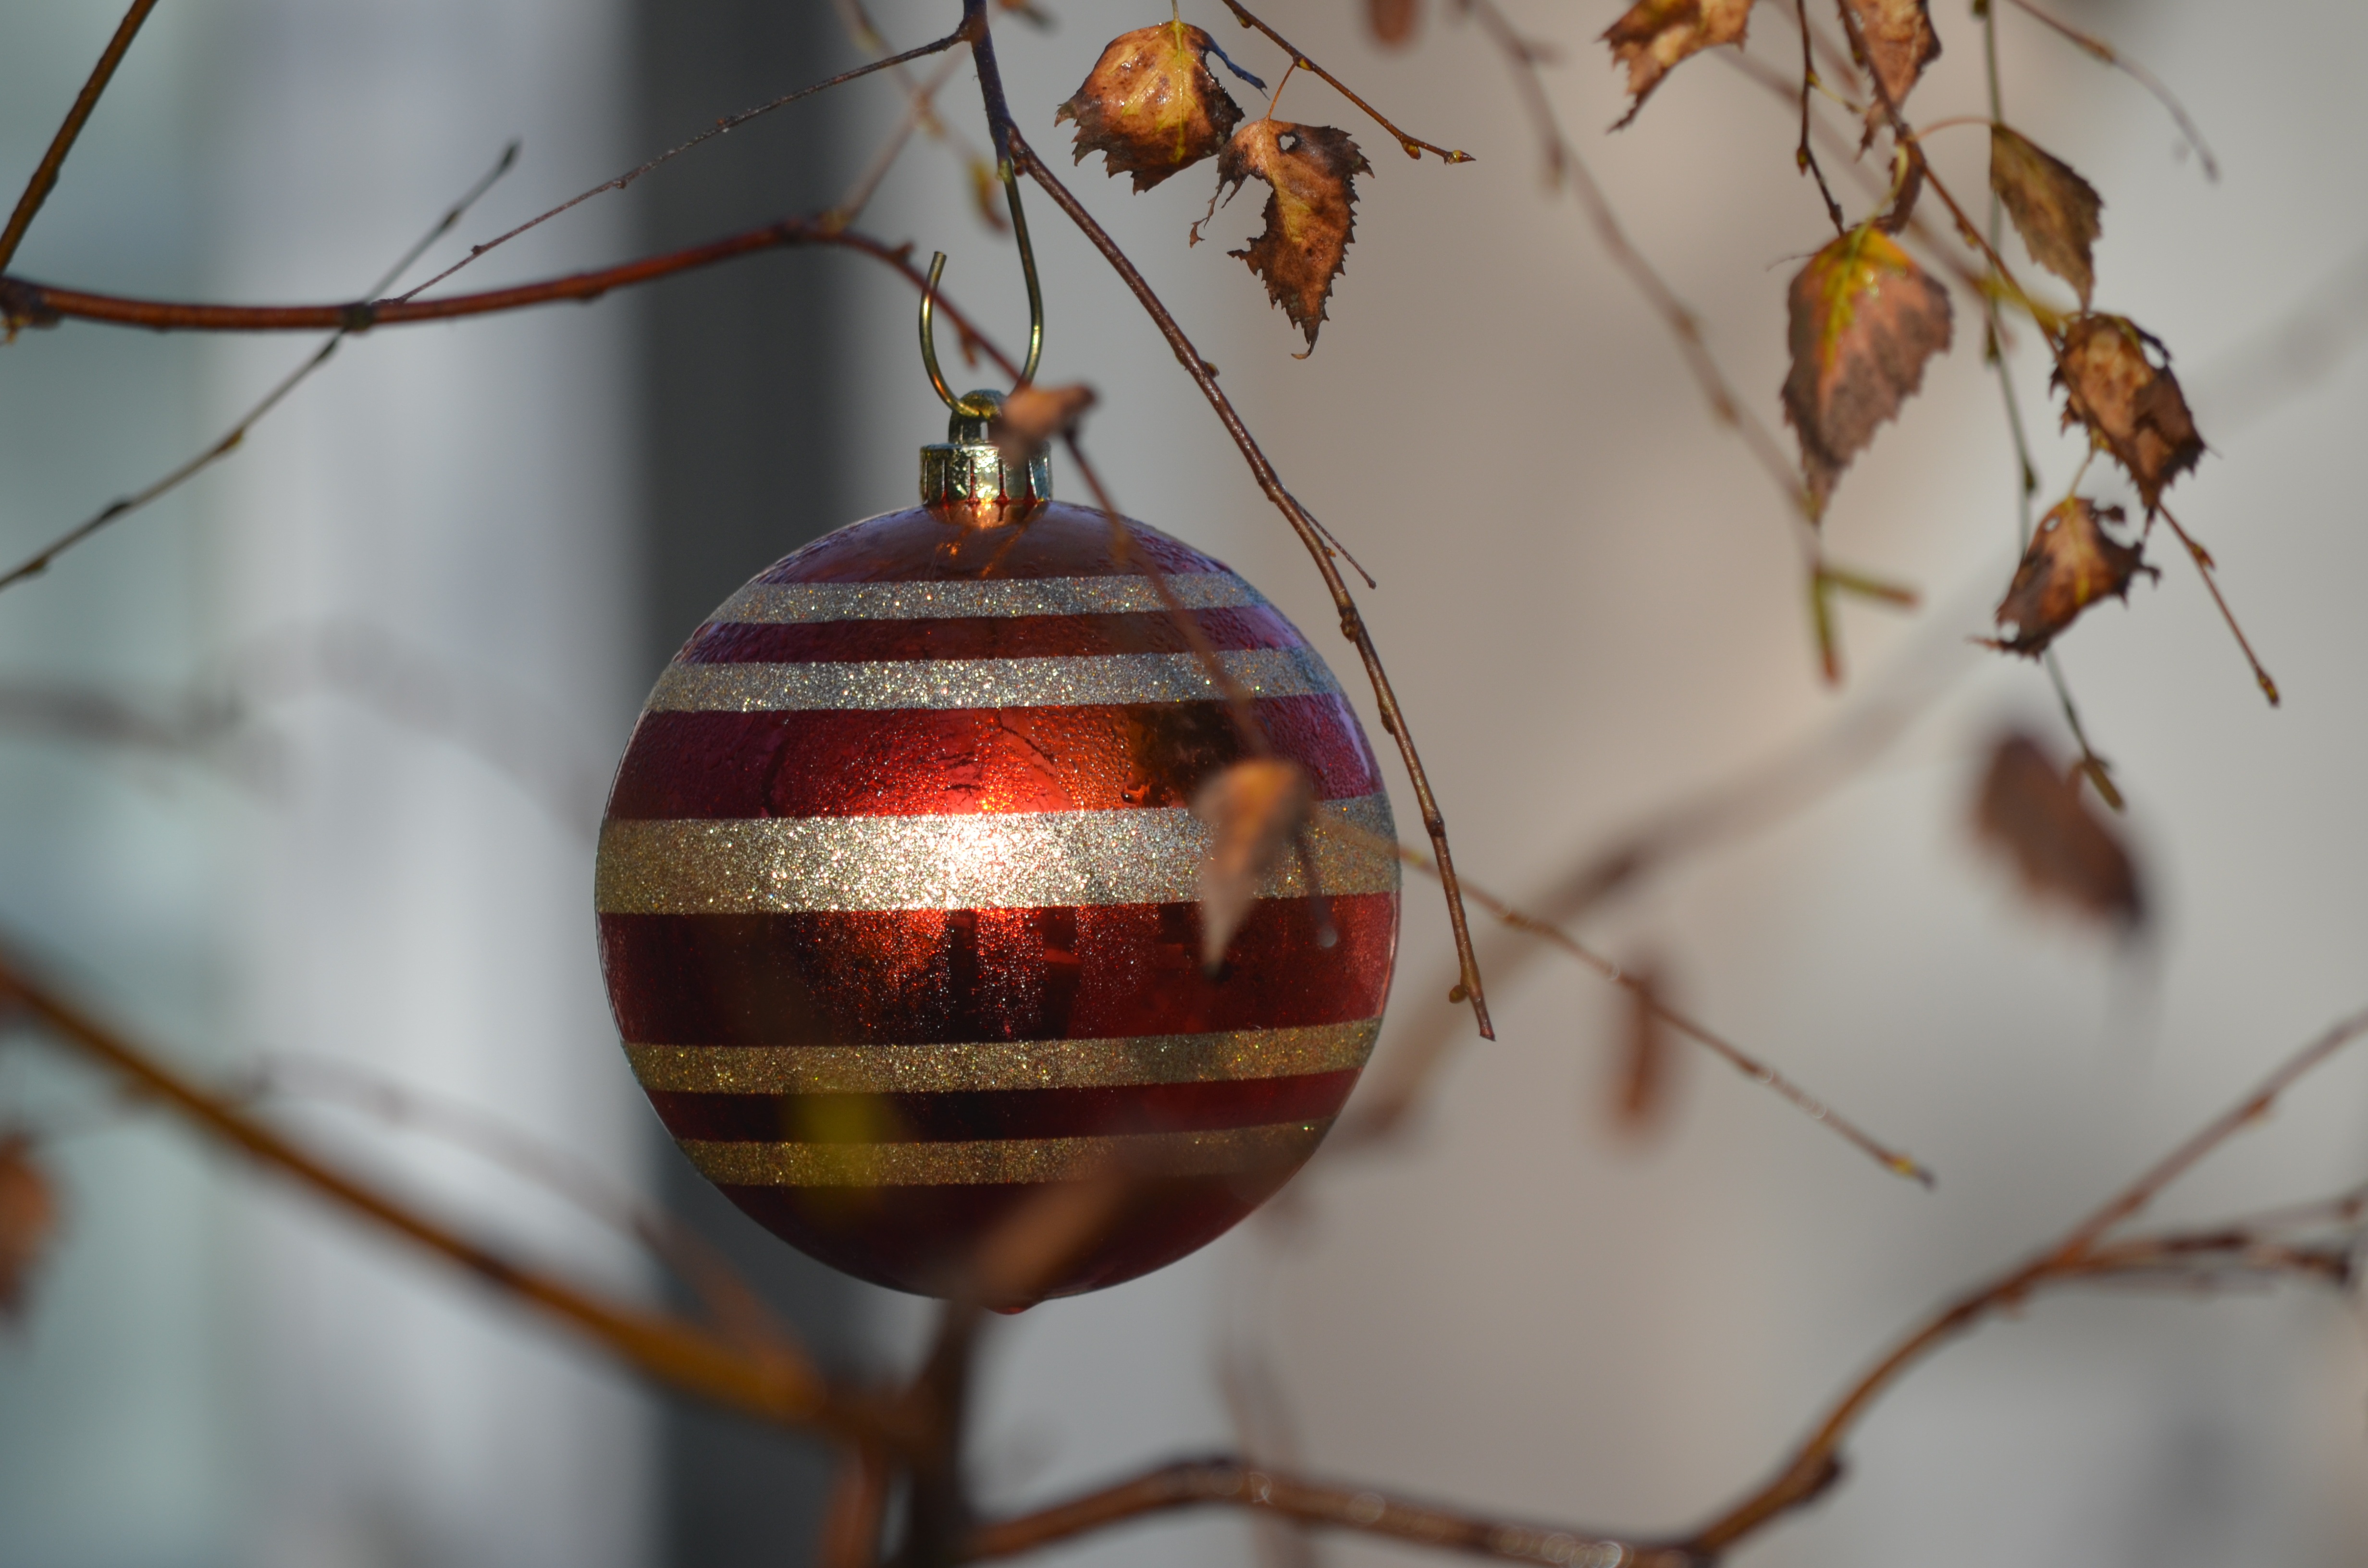
tree, branch, winter, light, leaf, flower, glass, spring, reflection, red, color, autumn, holiday, christmas, lighting, decor, season, twig, close up, macro photography